R.I. Bong Air Force Base

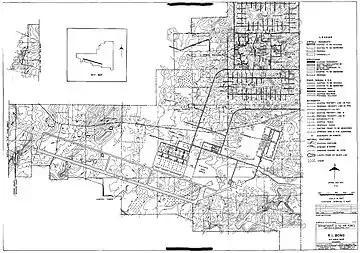
Plans for the layout of the base

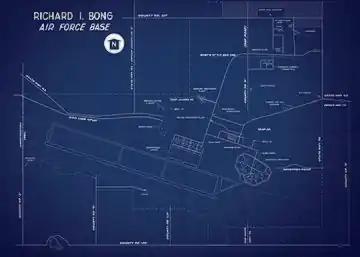
Map of the Bong Air Force Base construction in progress when project was halted

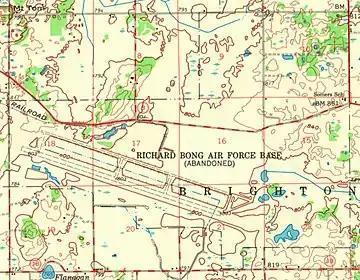
1962 Topographical Map of Abandoned Bong Air Force Base

The idea of an air force base for the Chicago area began in 1951 when it was realized that the air traffic at O'Hare International Airport would soon oversaturate control facilities. The United States Air Force then instructed the Air Defense Command to study the possibility of locating a base which would house two fighter-interceptor squadrons within a 70-mile radius from the city. The aim of the base was to protect the Milwaukee and Chicago areas from attack by Soviet bombers. A survey team then selected a site south of the unincorporated community of Kansasville, Wisconsin. On August 30, 1954, the Air Defense Command requested funds for development of the site. The 56th Fighter-Interceptor Group was scheduled to move to the base as soon as it was completed.